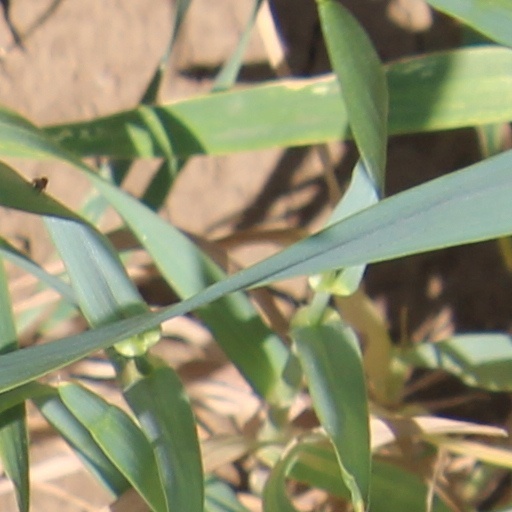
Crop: wheat